Swedish nuclear weapons program

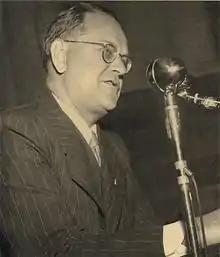
Tage Erlander 1952

The Swedish parliament decided to carry out the heavy water program aimed at producing reactors loaded with natural uranium. The program was called "den svenska linjen" ("the Swedish line"), and was one of the largest industrial projects in Swedish history. Another feature of the Sweden's nuclear policy was that the program remain mostly under state control.